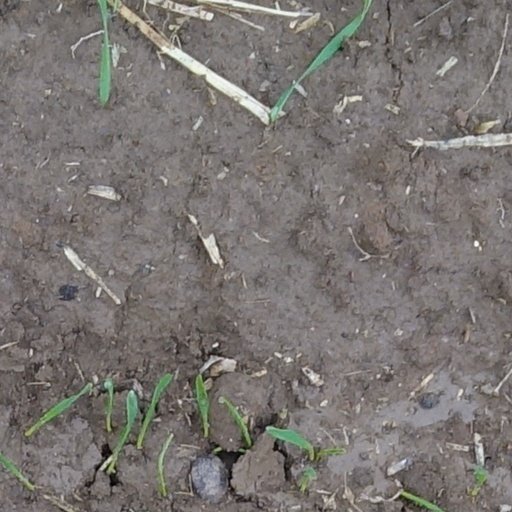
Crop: wheat